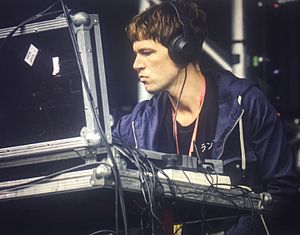
Aske Zidore
Aske Zidore i 2016
Aske Zidore performing live
Aske Zidore er en dansk komponist, musiker og producer. Han optræder i forskellige sammenhænge, bl.a. i Gooms, Zanzi, Visual Basic, Hong Kong Ladyboys, samt spillede i den danske gruppe Oh No Ono. Han har også udgivet musik under navnene An Gella og Andrea Welz.